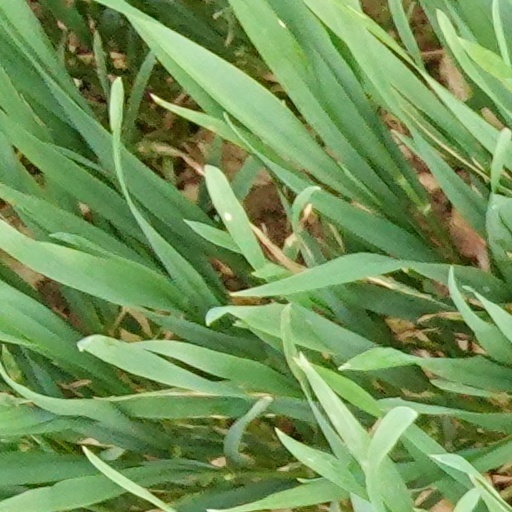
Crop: wheat